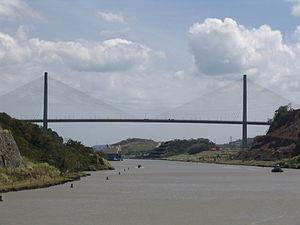
Le pont du centenaire enjambe le canal de Panama.
Cet article est partiellement ou en totalité issu de l’article de Wikipédia en allemand intitulé « Liste der Städte in Panama ».